Andreas G. Orphanides

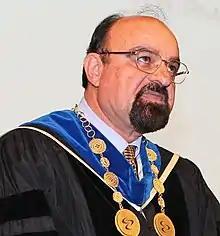

Andreas G. Orphanides is a Cypriot professor and university administrator. He is Professor of History and Archaeology at Philips University in Cyprus, after serving as Professor of History, Archaeology and Anthropology at European University Cyprus, where he was formerly Rector. He is a past president of both the European Association of Institutions in Higher Education and the European Quality Assurance Register of Higher Education.